Raktha Gulabi

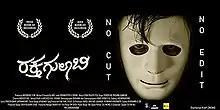
Film poster

Raktha Gulabi is a 2021 Indian Kannada film written and directed by Rabi Machinekad. The film is produced under the banner of Machinekad Films. It features Vikramadithya and Shivani in the lead roles. The supporting cast includes Maanika Gn, Ramu, Bharath Raj and Vinod Kumar. Prajoth D’Sa composed the music and the cinematography is by Raavanan.